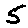
Label: 5